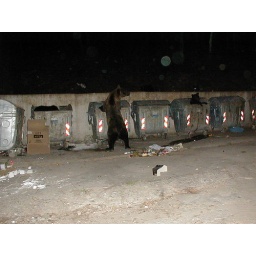
transylvania - brashov 22pm: bear family in a neighbourhood on the forest edge